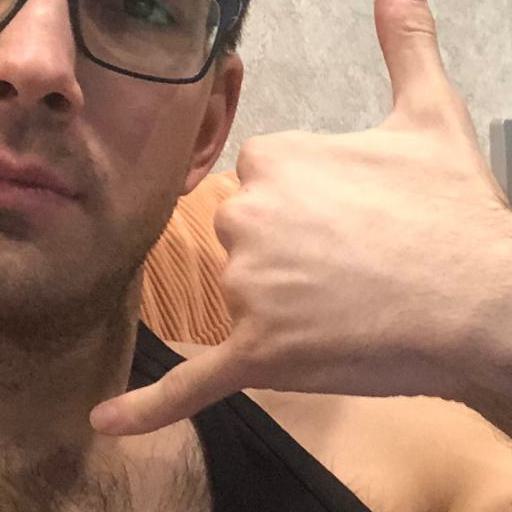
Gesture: call